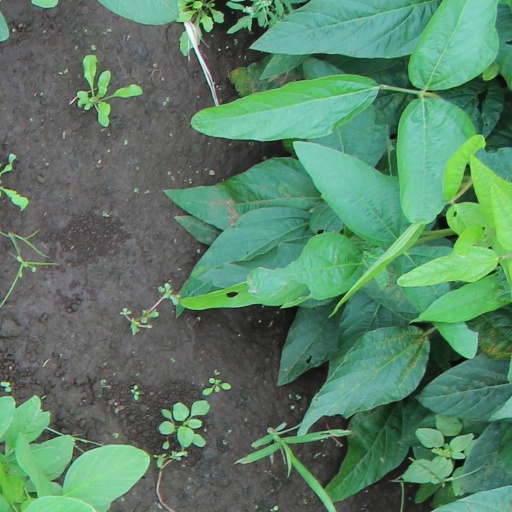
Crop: soybean